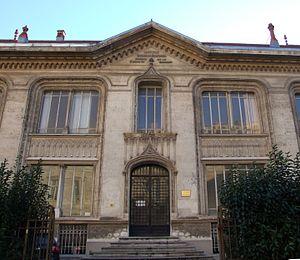
Ancien bâtiment de l'Institut Bouisson Bertrand, réalisé par l'architecte Edmond Leenhardt à Montpellier (Hérault).
Edmond Leenhardt, né le 20 juillet 1870 à Montpellier et décédé le 17 janvier 1950, est un architecte français, qui œuvra significativement à Montpellier.